Octacube (sculpture)

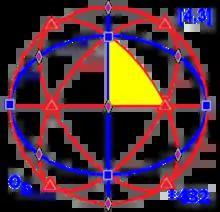
Octahedral symmetry diagram showing mirror planes as great circles (6 red, 3 blue). Rotation axes are also shown: 2-fold (pink diamonds), 3-fold (red triangles), and four-fold (blue squares).

In the same manner that the exterior of the Earth is a 2-D skin (bent into the third dimension), the exterior of a 4-dimensional shape is a 3-D space (but folded through hyperspace, the fourth dimension). However, just as the surface of Earth's globe cannot be mapped onto a plane without some distortions, neither can the exterior 3-D shape of the 24-cell 4-D hyper-shape. In the image on the right a 24-cell is shown projected into space as a 3-D object (and then the image is a 2-D rendering of it, with perspective to aid the eye). Some of the distortions: